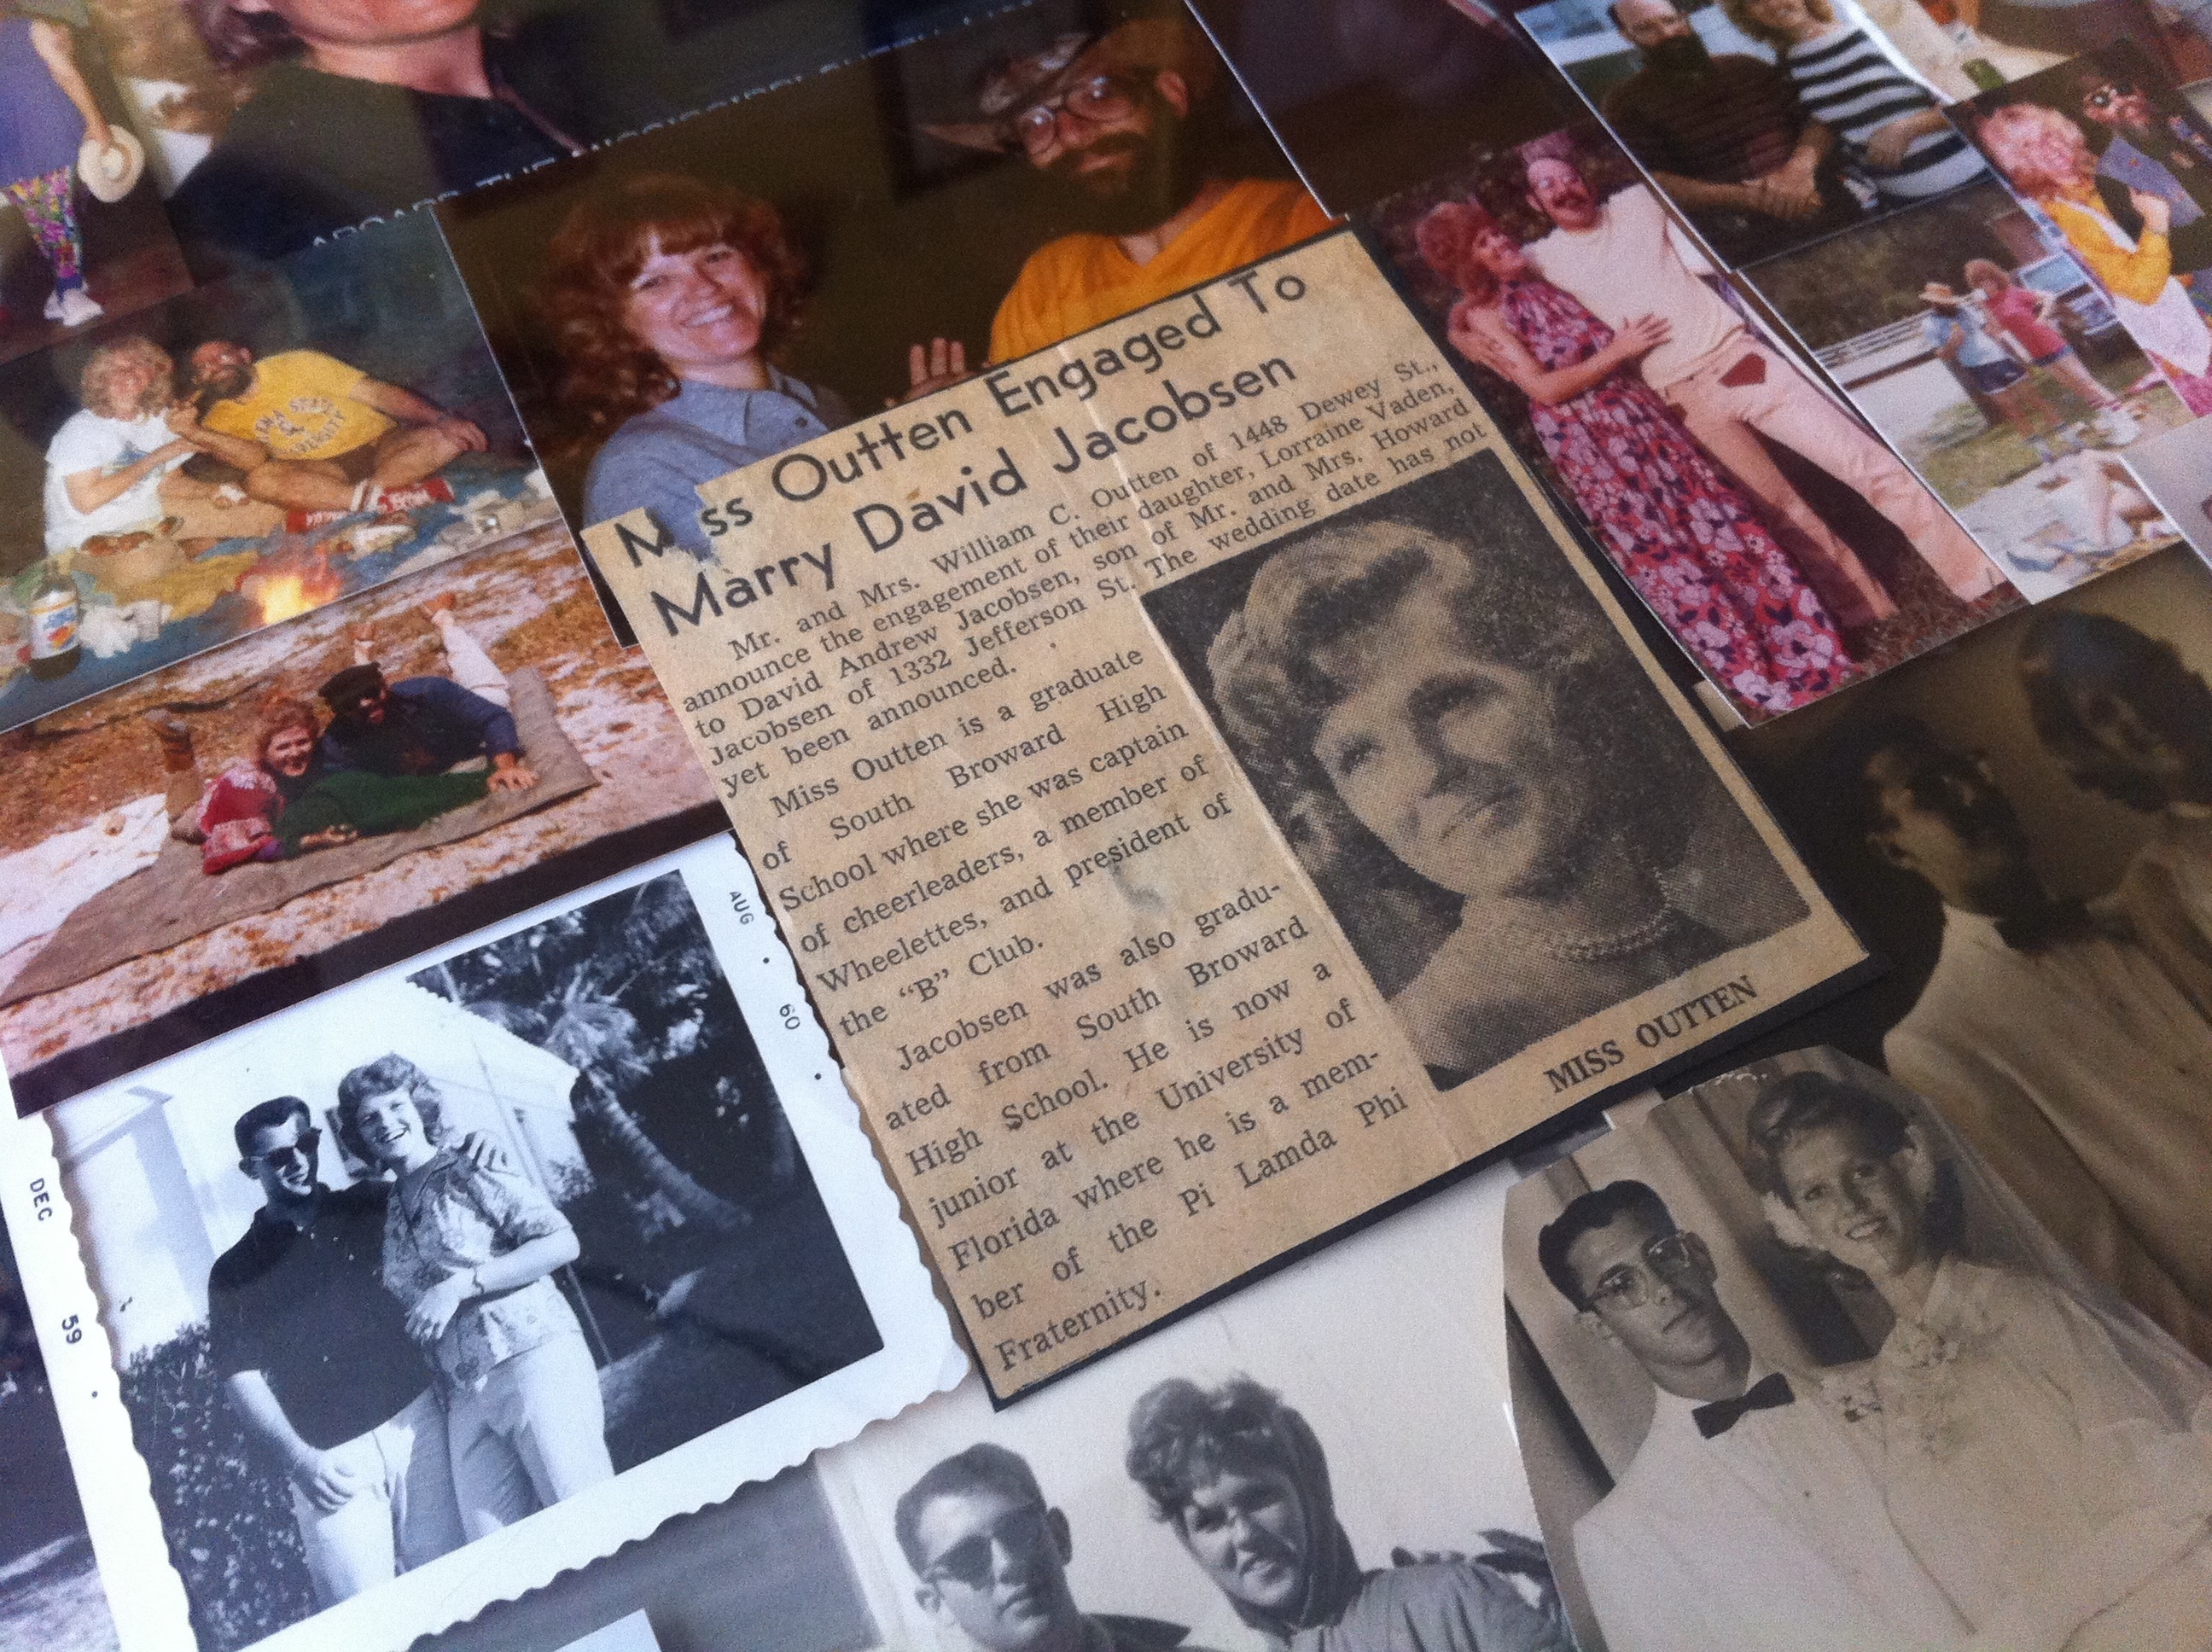
art, fiction, collage, odyssey, comics, wyoming